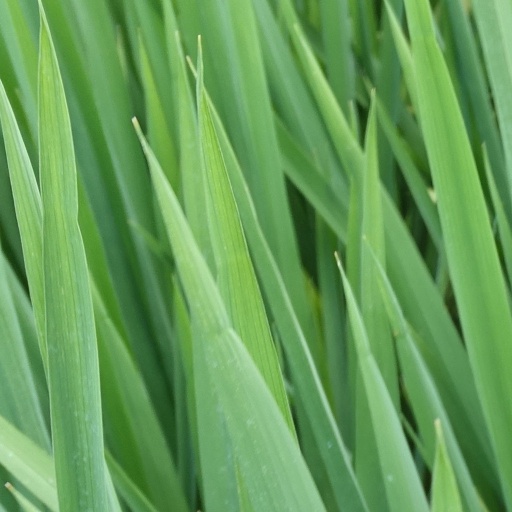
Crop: rice